Allied landing craft in World War II

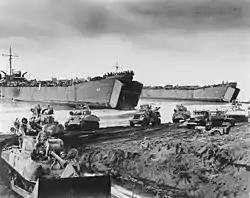
American LST landing ships after unloading combat equipment in New Guinea, 1944

Large infantry landing ships (LSI(L), Landing Ship, Infantry (Large)), later designated as attack transports (AP), were intended to deliver landing troops and amphibious vehicles to the landing site. In 1941, three passenger ships from the Blue Funnel, Glen and Shire Lines – "Glenearn", "Glengyle", and "Glenroy" – were adapted for this purpose, capable of carrying up to 1,300 soldiers, 12 LCA landing craft, and 2 larger LCM landing craft. These units were characterized by very strong anti-aircraft armament.